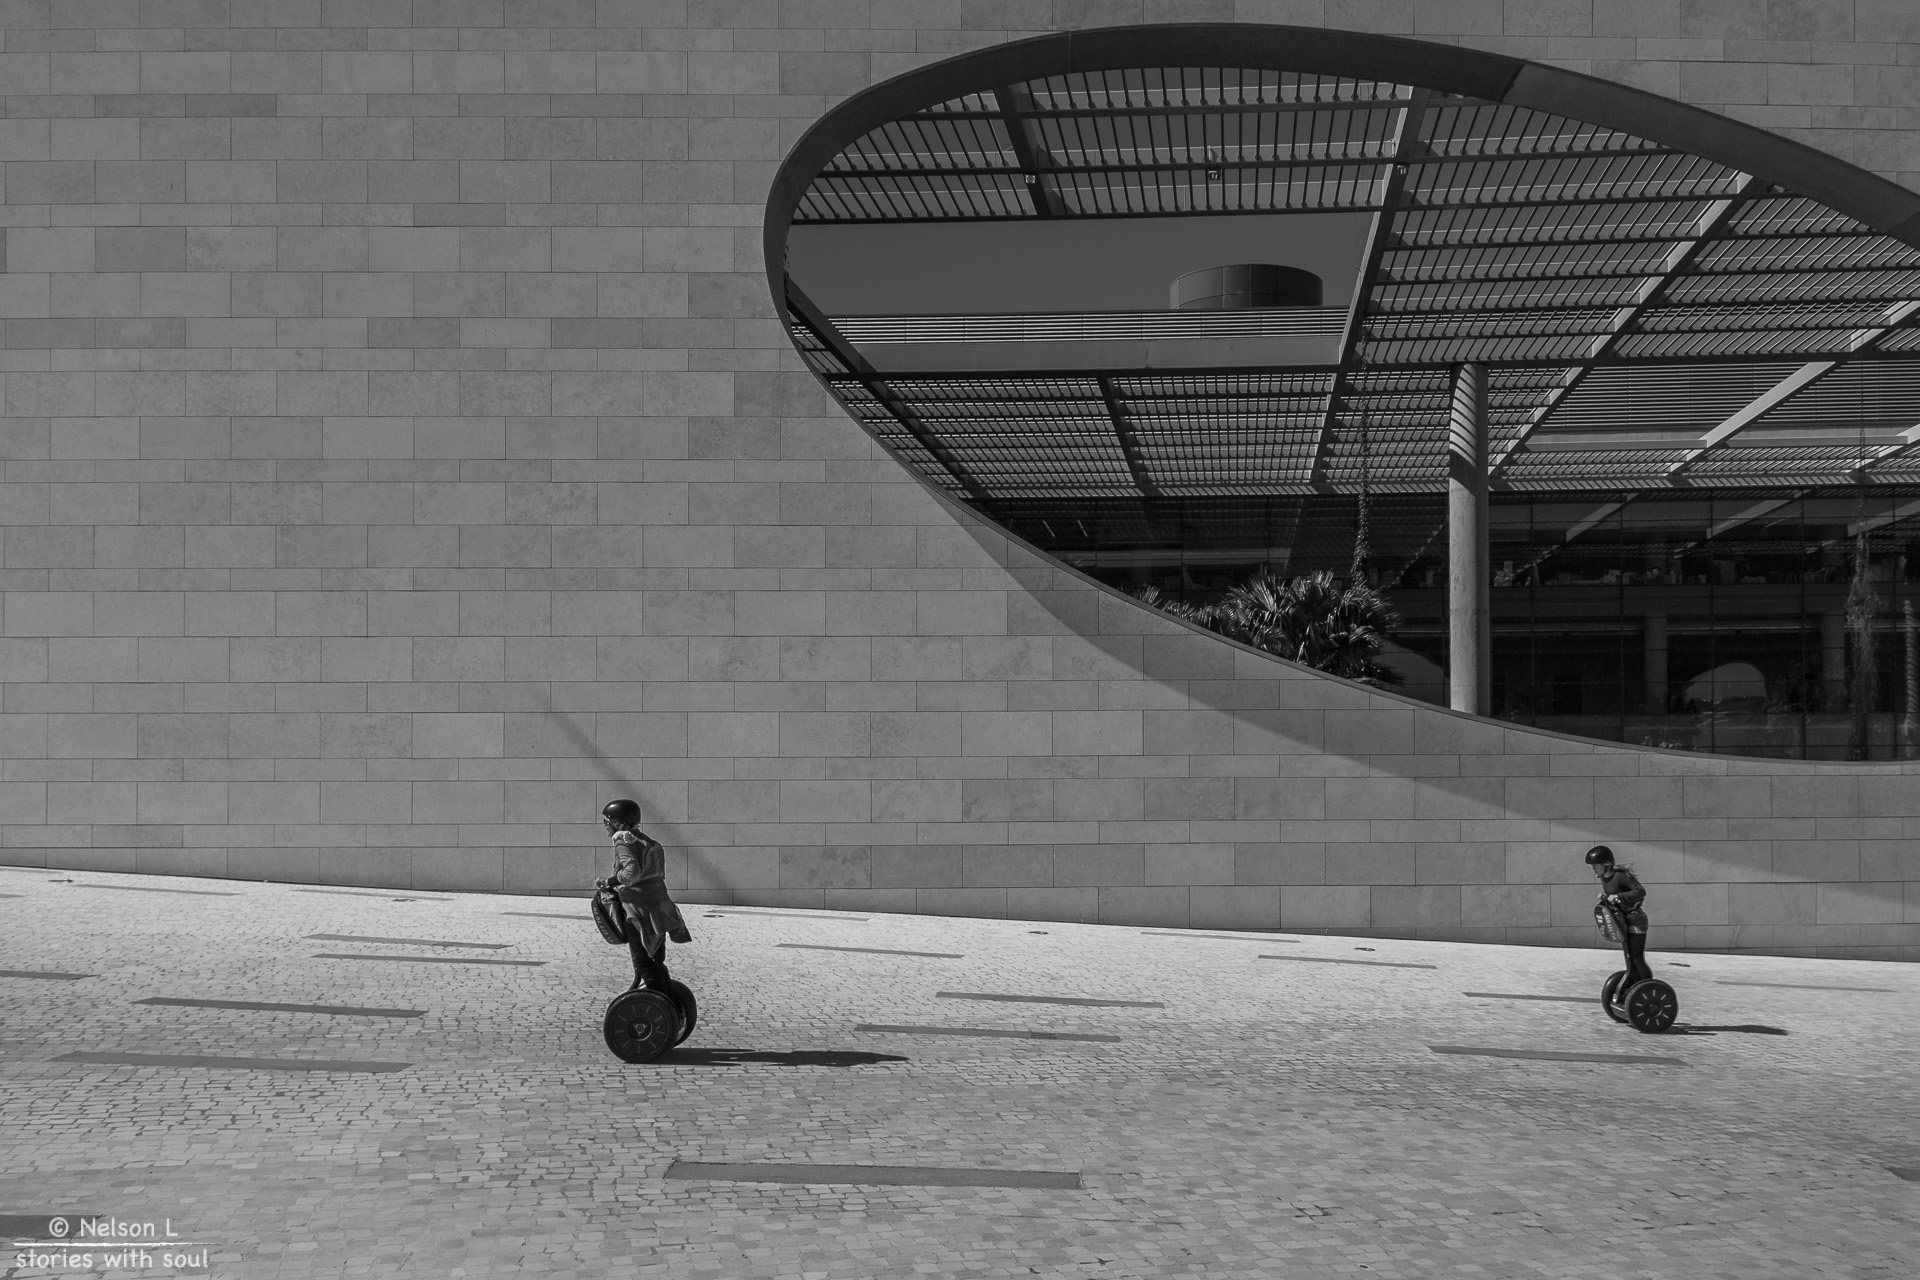
creative, black and white, structure, white, camera, photography, explore, lens, canon, black, monochrome, stadium, world, flickr, best, moments, portugal, fotografie, scene, 600d, nelson, shape, snap, interesting, most, lisboa, lisbon, moment, decisive, souls, lourenco, desconhecido, alg s, investiga o, monochrome photography, atmosphere of earth, sport venue